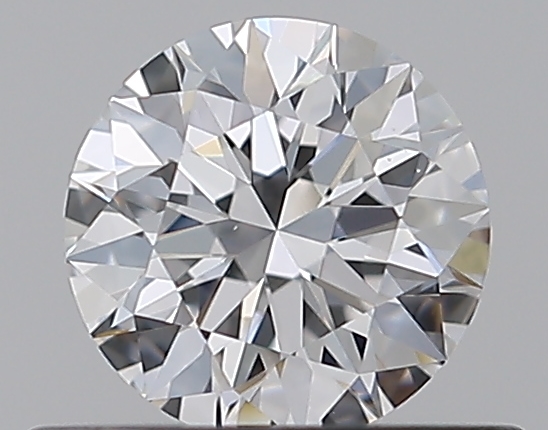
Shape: round
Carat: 0.5
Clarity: VS1
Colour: D
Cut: EX
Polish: EX
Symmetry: EX
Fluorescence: N
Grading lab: GIA
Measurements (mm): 5.06 x 5.08 x 3.17